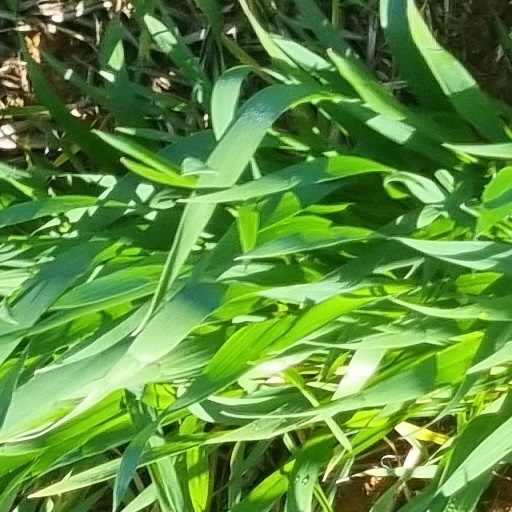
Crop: wheat